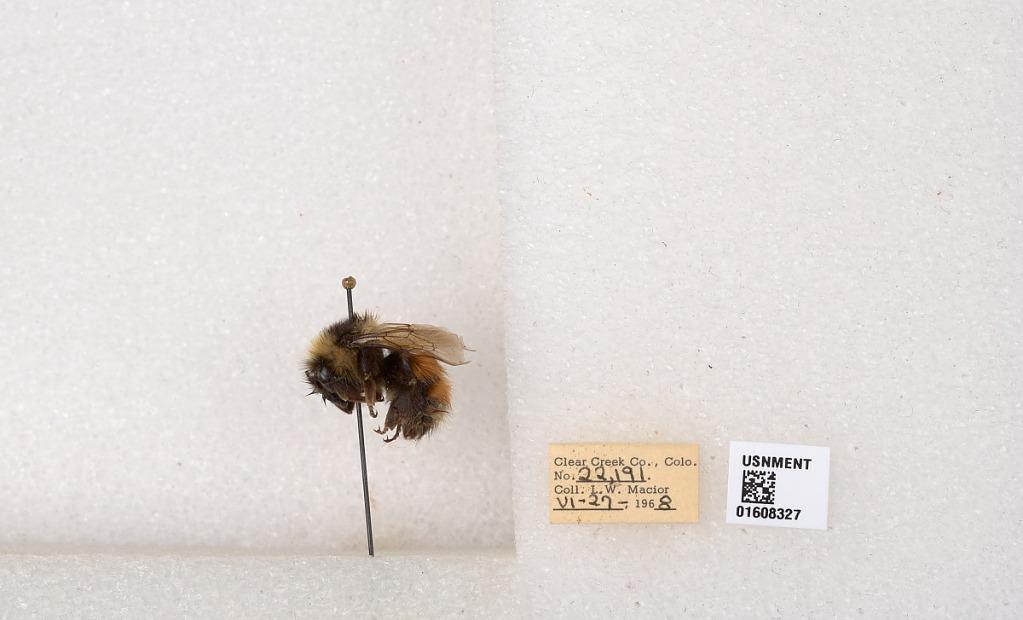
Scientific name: Bombus (Pyrobombus) sylvicola Kirby
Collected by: L. Macior
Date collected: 1968-6-27
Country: United States
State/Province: Colorado
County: Clear Creek
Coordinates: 39.6891, -105.644